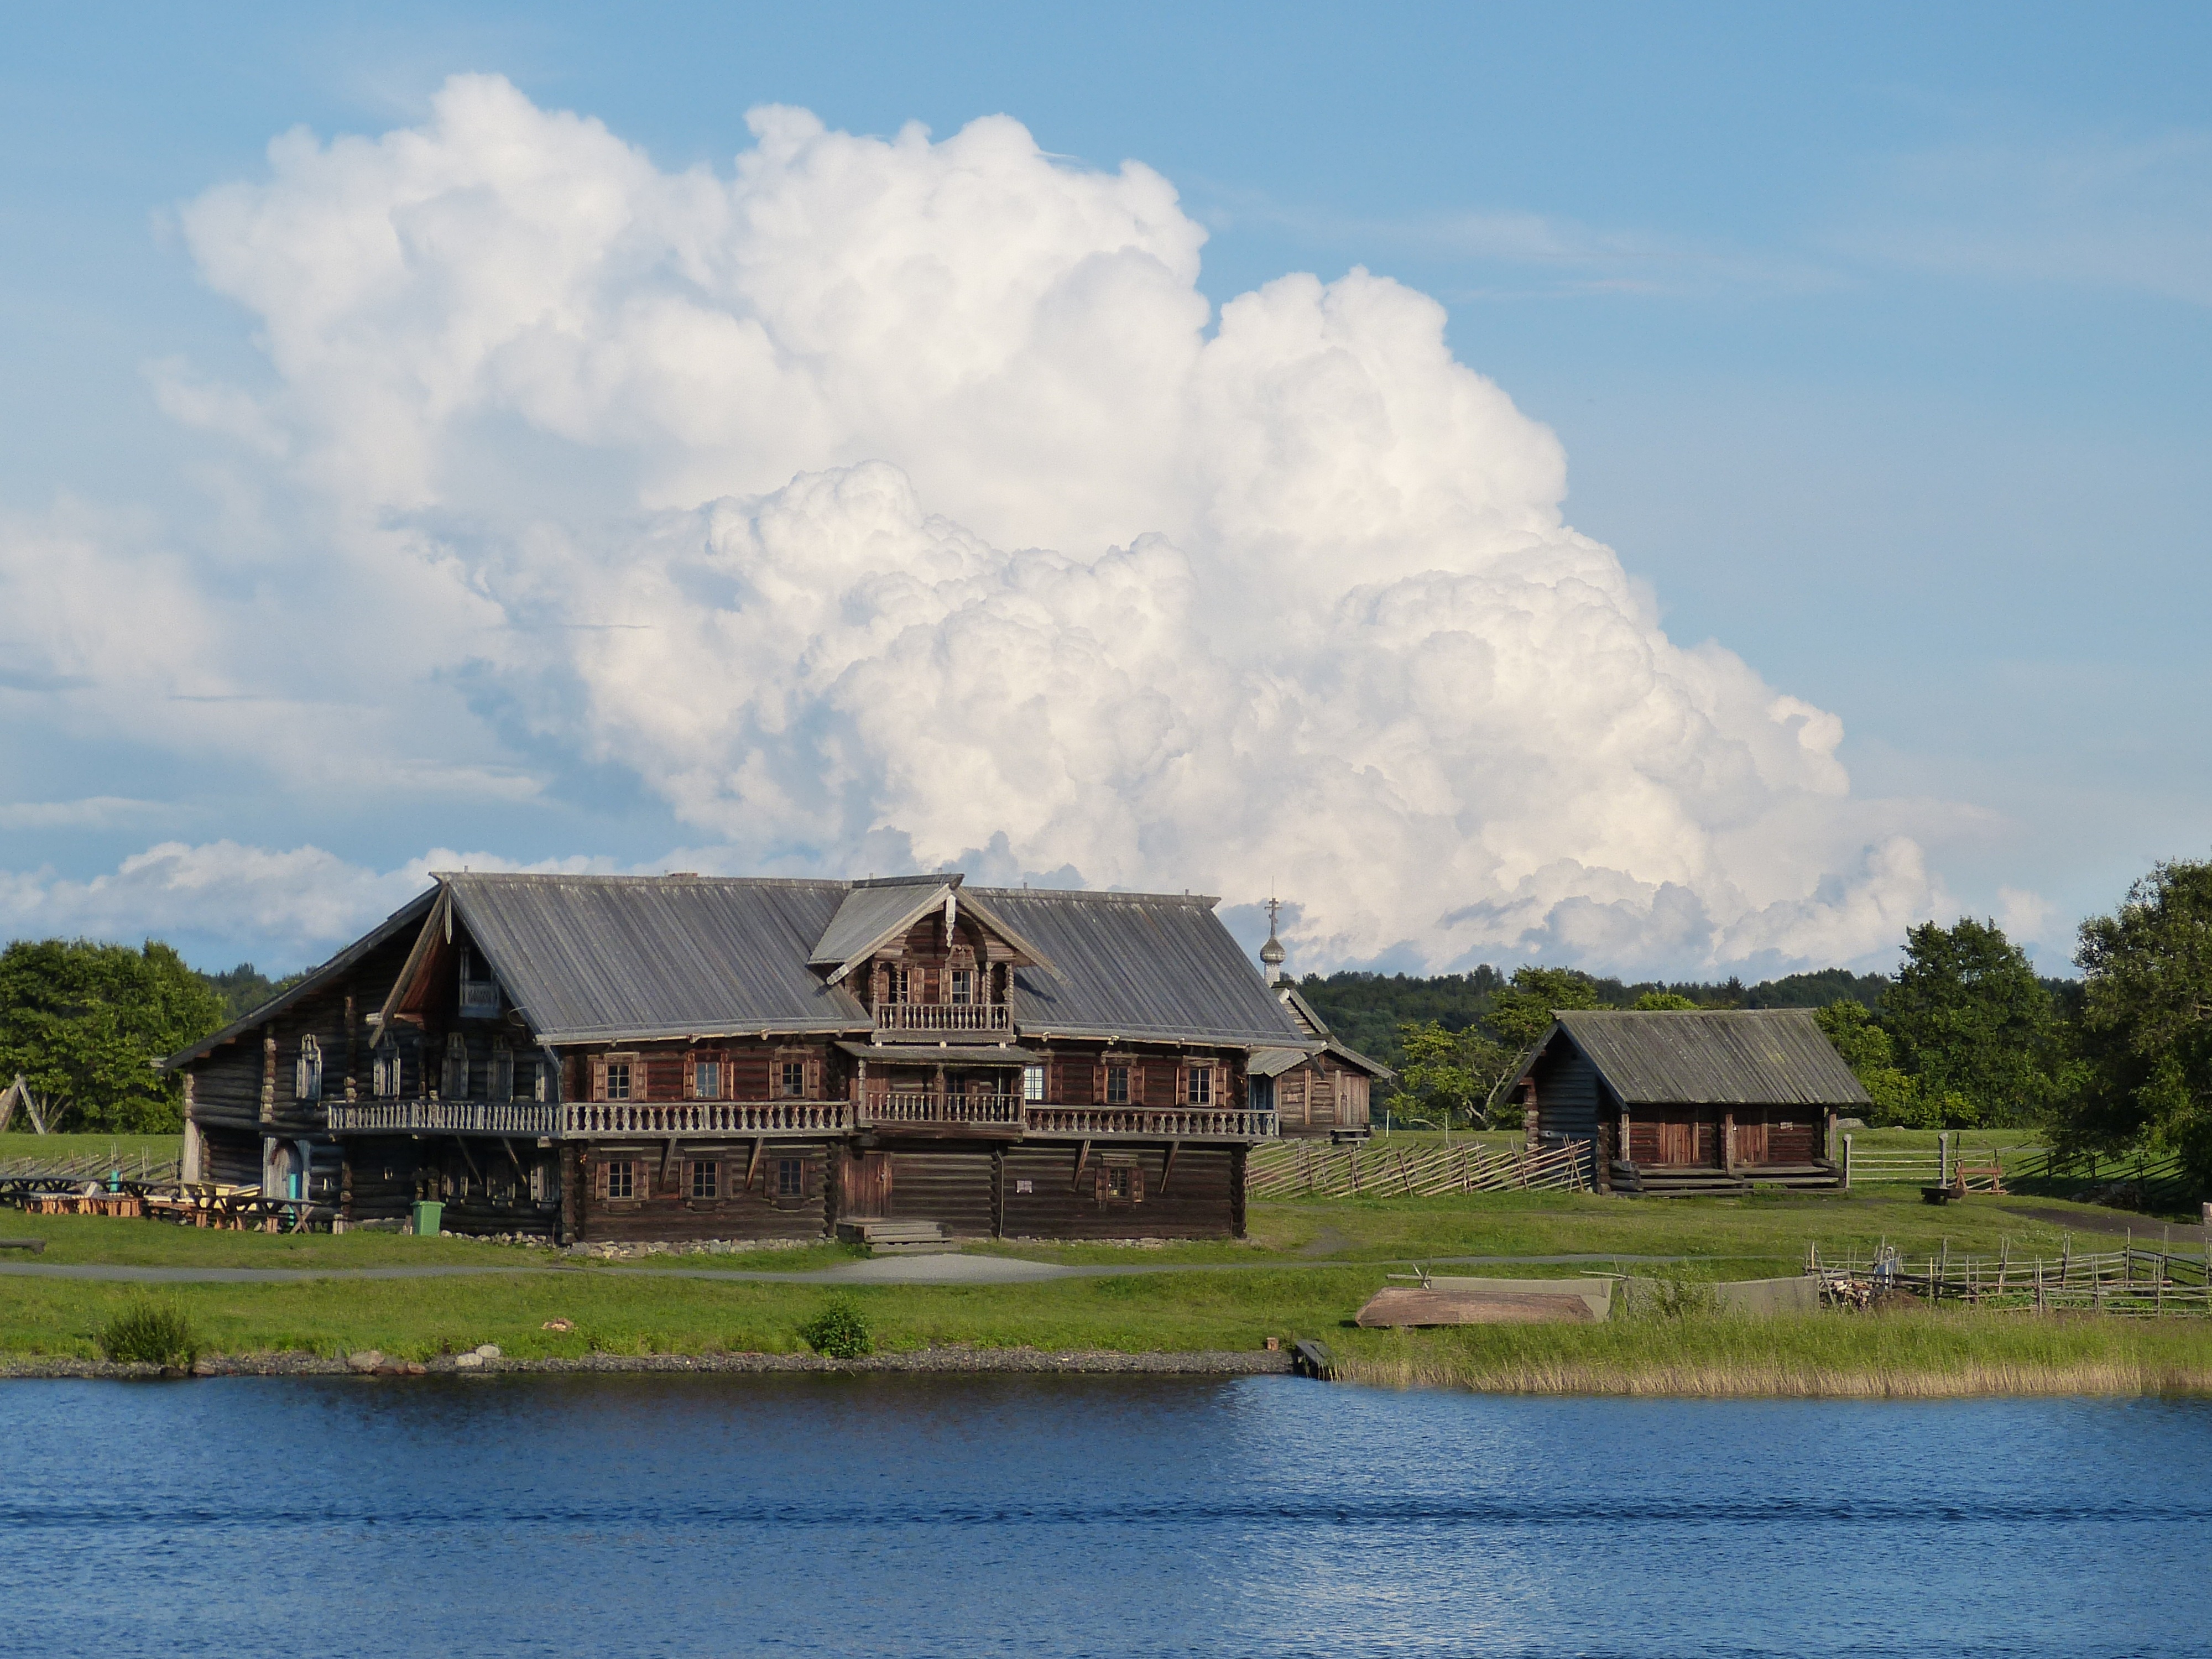
sea, water, nature, mountain, cloud, sky, wood, farm, house, lake, building, river, vacation, hut, bar, reservoir, agriculture, clouds, farmhouse, russia, waters, historically, rural area, kishi, lake ladoga